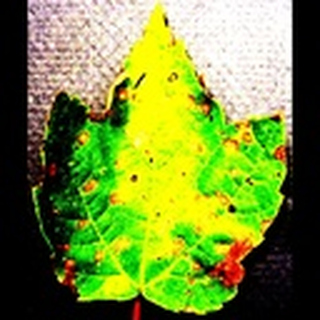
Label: cotton_target_spot